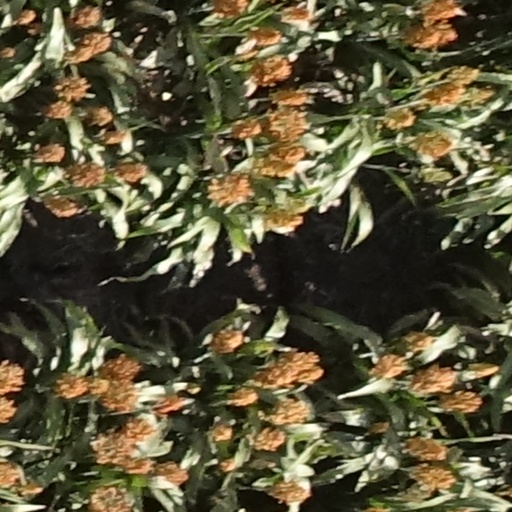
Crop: sorghum